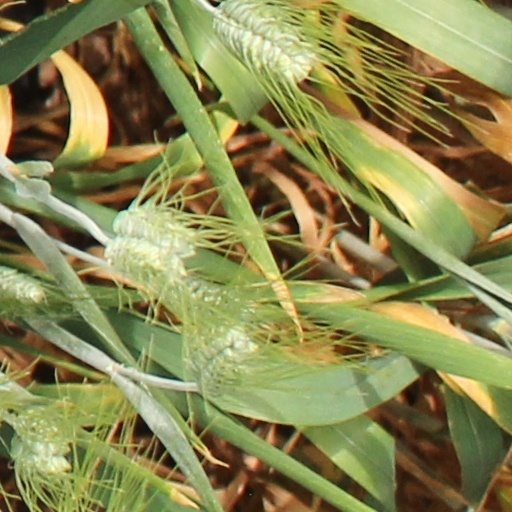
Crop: wheat